Joseph Gregg House

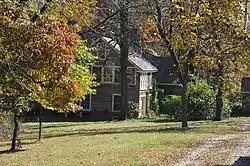

The Joseph Gregg House is an historic home that is located in Kennett Township, Chester County, Pennsylvania.